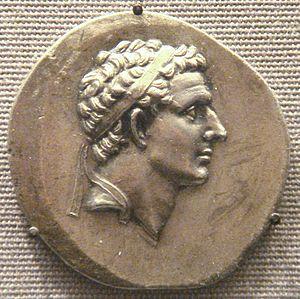
Orophernès ou Oropherne de Cappadoce est un anti-roi de Cappadoce de 159 à 157 av. J.-C.